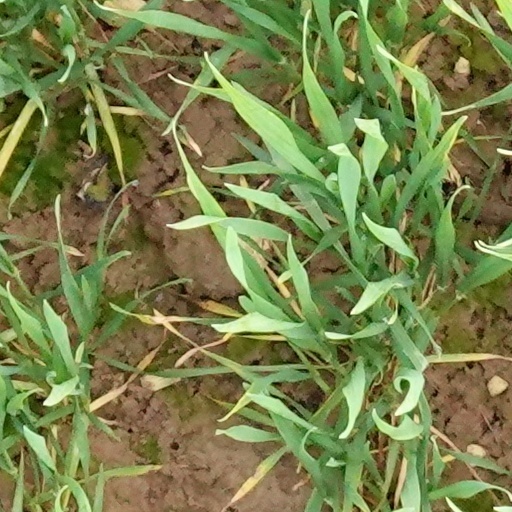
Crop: wheat